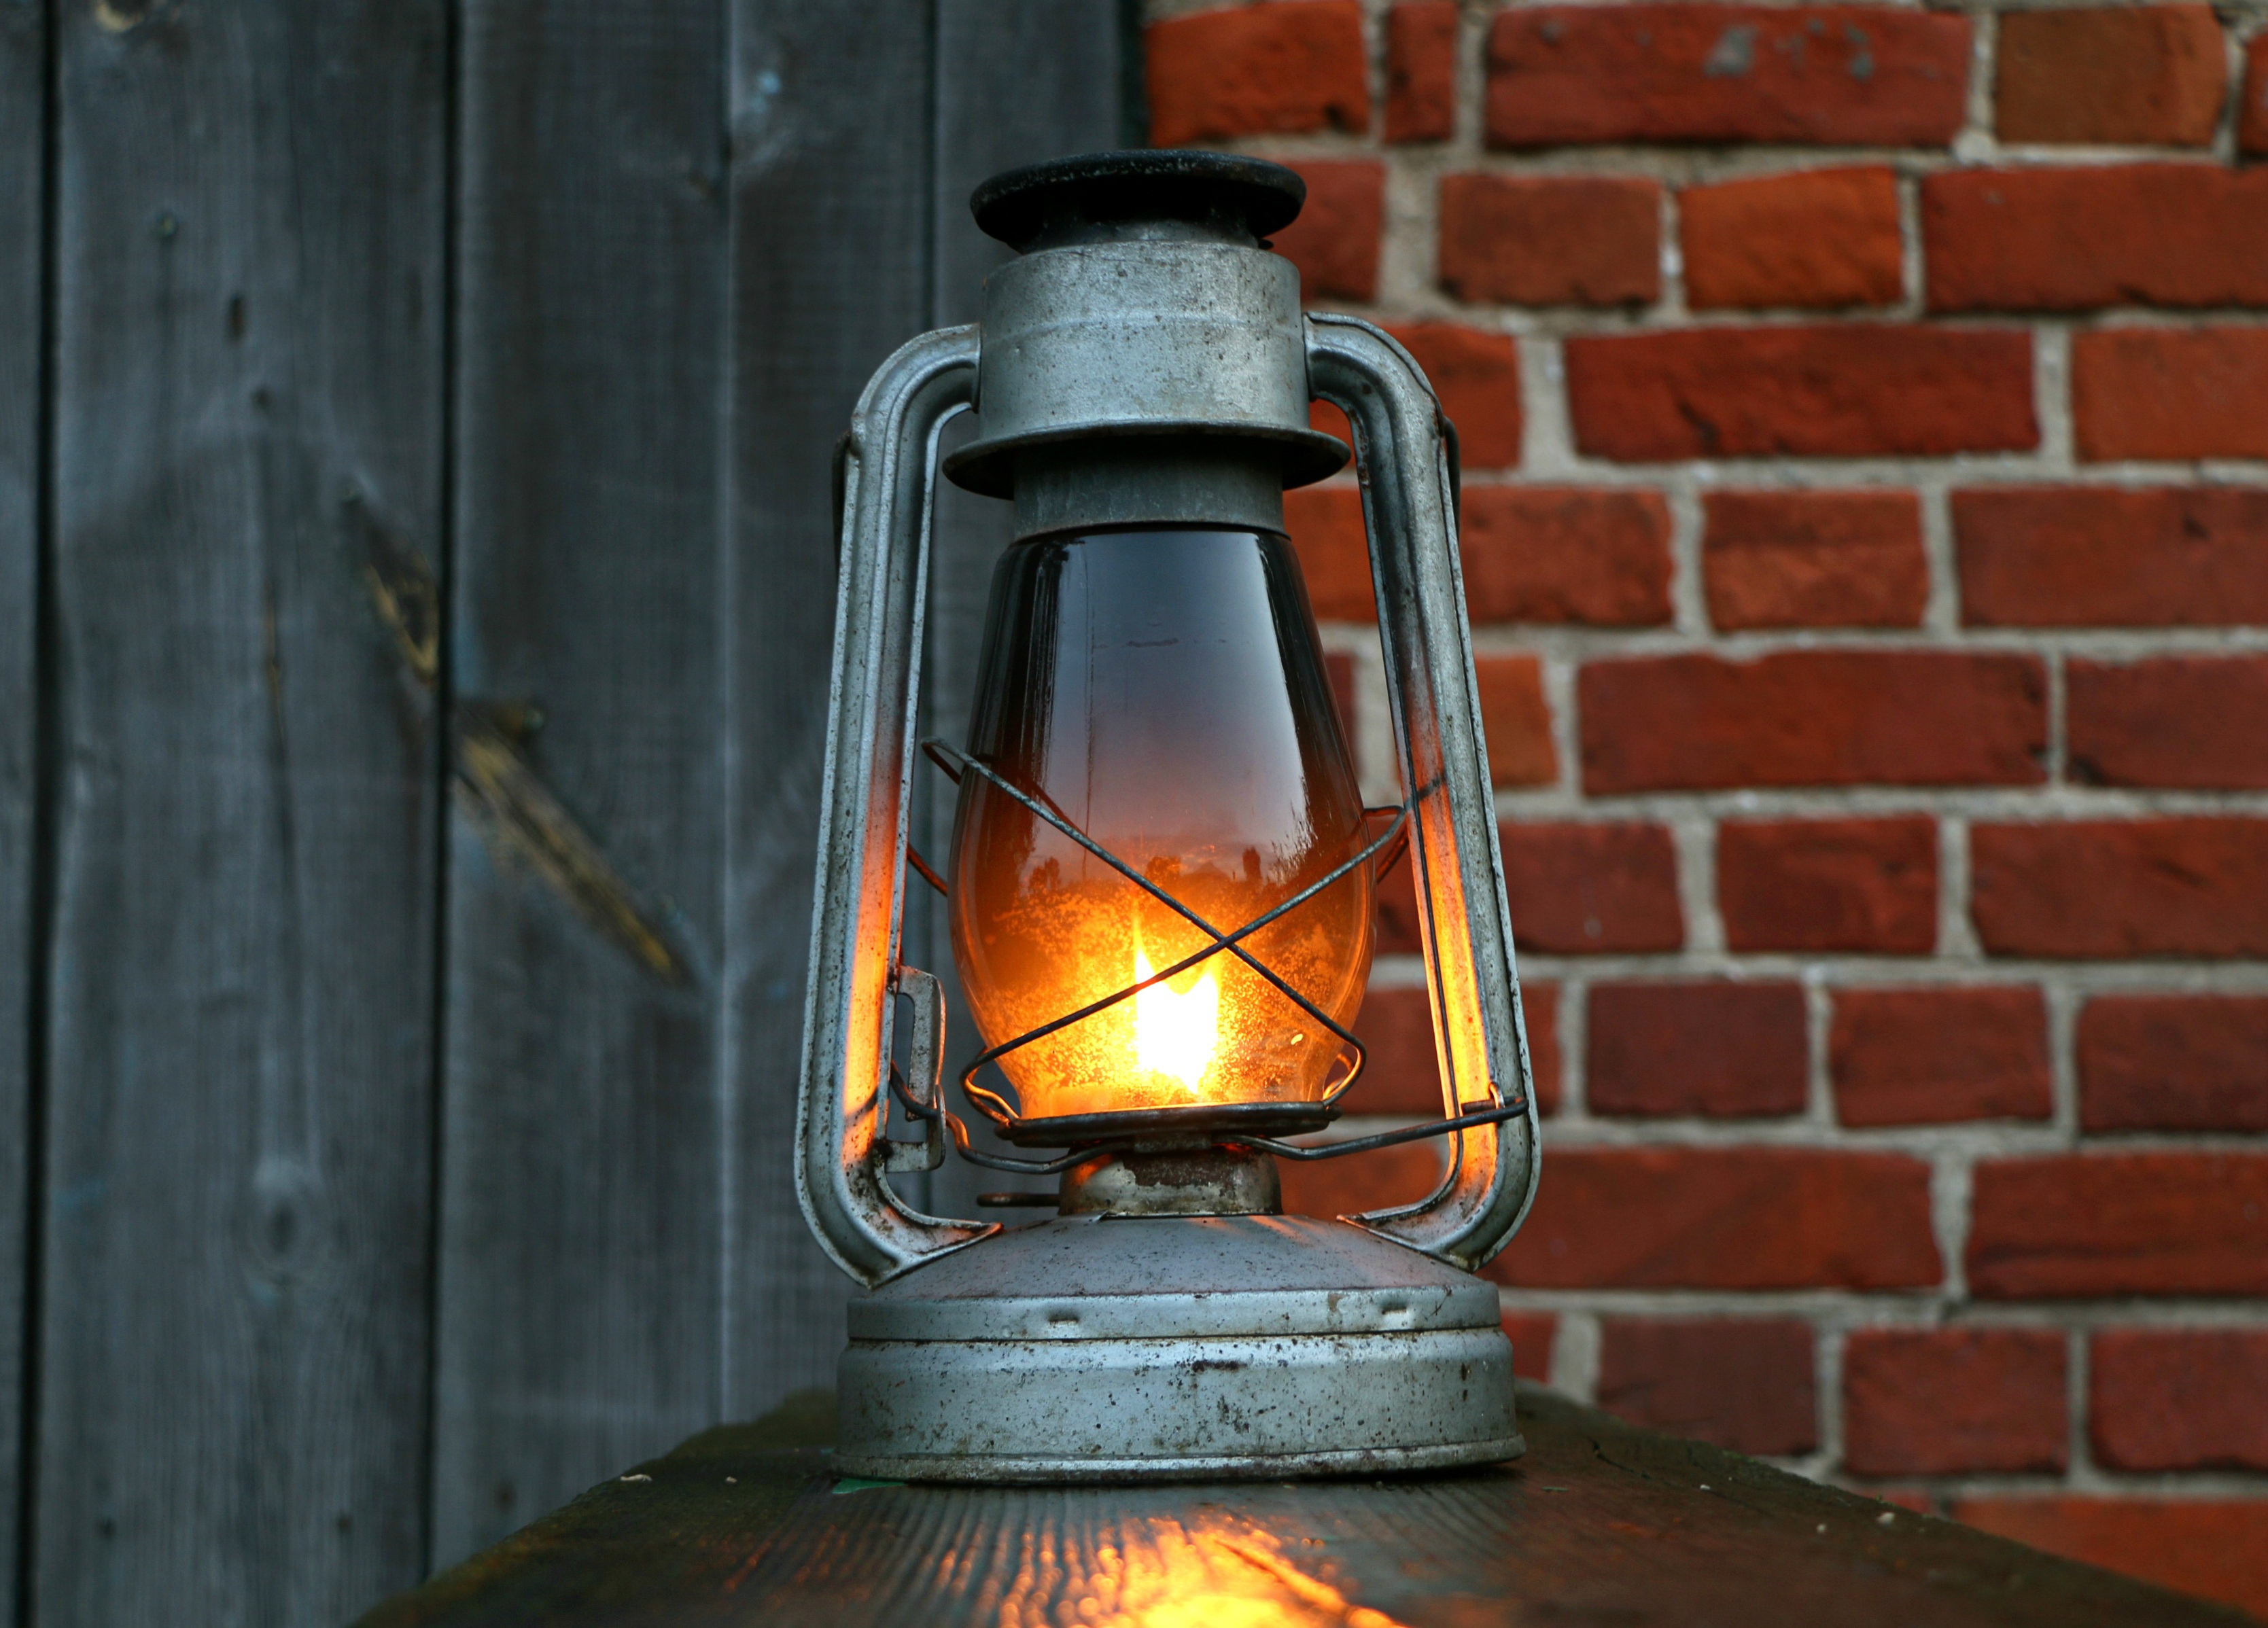
lantern, heat, lighting, lamp, room, oil lamp, still life photography, light fixture